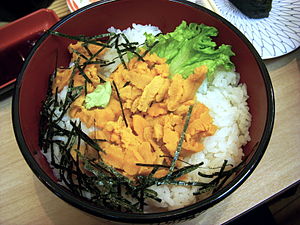
Uni (fødevare)
Uni på ris.
Uni er den japanske betegnelse for søpindsvin og kan som sådan også findes på spisekort. Det er en specialitet fra det japanske køkken, der består af æggene fra forskellige søpindsvinearter. Æggene bliver enten spist kort opvarmet, serveret rå som sashimi eller anvendt som del af sushi. Smagen beskrives som mild, sødlig, fiskeagtig og lidt nøddeagtig men varierer noget fra art til art.